Isuzu Piazza

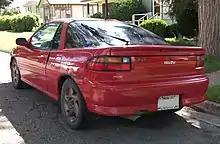
Isuzu Impulse RS Turbo, rear view (Canada)

The second generation Piazza/Impulse was designed on General Motors's second generation R-body "world car" platform. GM had commissioned Isuzu to build a replacement for the Spectrum, this time including a sportier model called the Storm (Gemini Coupé in Japan). The body design of the Storm was strongly influenced by GM and drew heavily from GM Europe's design submission for the Lotus Elan M100. Under Shiro Nakamura, Isuzu's then head of design, the third generation Gemini sedan was first designed on this platform, and then attention was turned to a sporty coupé to replace the first generation Impulse. Starting with the Storm, alternative front and rear treatments were made, retaining the "capsule" theme of the Gemini sedan, and drawing heavy influence from the rear-wheel drive Impulse (semi-concealed headlights with integrated grille as well as hood and taillight styling) while also expanding on the "European look", which later became a central point of marketing the vehicle in Japan.